Jan van Wintelroy

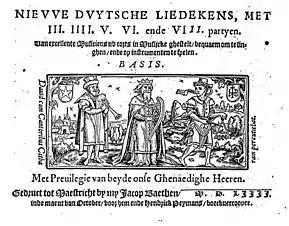
Title page of "Dat ierste boeck vanden nieuwe Duijtsche liedekens", published by Jacob Bathen in Maastricht in 1554

Jan van Wintelroy or Joannes Wintelroy (fl. 1520–1576) was a Franco-Flemish composer and choirmaster.